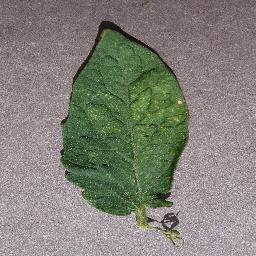
Label: Tomato___Spider_mites Two-spotted_spider_mite